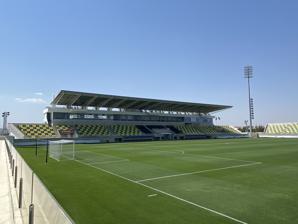
Building: AEK Arena – Georgios Karapatakis
Country: Cyprus
Year built: 2016
Football stadium in Aradippou, Cyprus AEK Arena Full name AEK Arena – Georgios Karapatakis Location Larnaca , Cyprus Coordinates 34°55′35″N 33°35′52″E / 34.92639°N 33.59778°E / 34.92639; 33.59778 Owner AEK Larnaca Operator AEK Larnaca Capacity 8,058 Field size 105 m × 68 m (344 ft × 223 ft) Surface Natural Grass Scoreboard Yes Construction Broke ground 2016 Built 2015–2016 Opened 17 October 2016 ; 8 years ago ( 2016-10-17 ) Construction cost €8,500,000 General contractor ZEMCO GROUP Main contractors ZEMCO GROUP Tenants AEK Larnaca FC (2016–) ASIL Lysi (2019–2021) Cyprus national football team (2021–) UEFA U-17 Championship (2024) AEK Arena – Georgios Karapatakis ( Greek : ΑΕΚ Αρένα – Γεώργιος Καραπατάκης ) is a football stadium in Larnaca , Cyprus . Completed in 2016, it is the home ground of AEK Larnaca and has a total seating capacity of 8,058. Since 2021, it also hosts the home games of the Cyprus national team . Name The stadium's official name is "AEK Arena – George Karapatakis", in honor of the father of the President of AEK, Mr Andros Karapatakis. History AEK Arena was built on land owned by the GSZ Stadium . AEK Larnaca and GSZ have agreed to build a stadium on this land. The stadium is owned by AEK Larnaca , and was built by its own cost. The responsibility of the construction was assigned to Balltown Holdings (Public) Ltd, which was founded for this purpose by AEK . The construction of the stadium was planned to be done in two phases. The first phase began on 7 September 2015. Initially, only 3 of the 4 stands would be built. However, in the course of the implementation of the project, a mandate was given to build the fourth stand. The stadium was inaugurated on Monday 17 October 2016 with the match between AEK and Aris for the 7th matchday of the 2016–17 Cypriot First Division . AEK won the match with 4–0 score. The first goal which achieved in AEK Arena was scored by Jorge Larena . The official inauguration took place on 27 November 2016. The first match of European competition was held on 29 June 2017 for the first qualifying round of Europa League 2017–18 , when ΑΕΚ faced Lincoln Red Imps F.C. AEK won the match with 5–0 score. Funding The cost of building the stadium: 1) € 7 million for the first phase 2) € 3 million for the second phase Categorisation Since September 2022, AEK Arena is classified as a UEFA Category 4 stadium. References